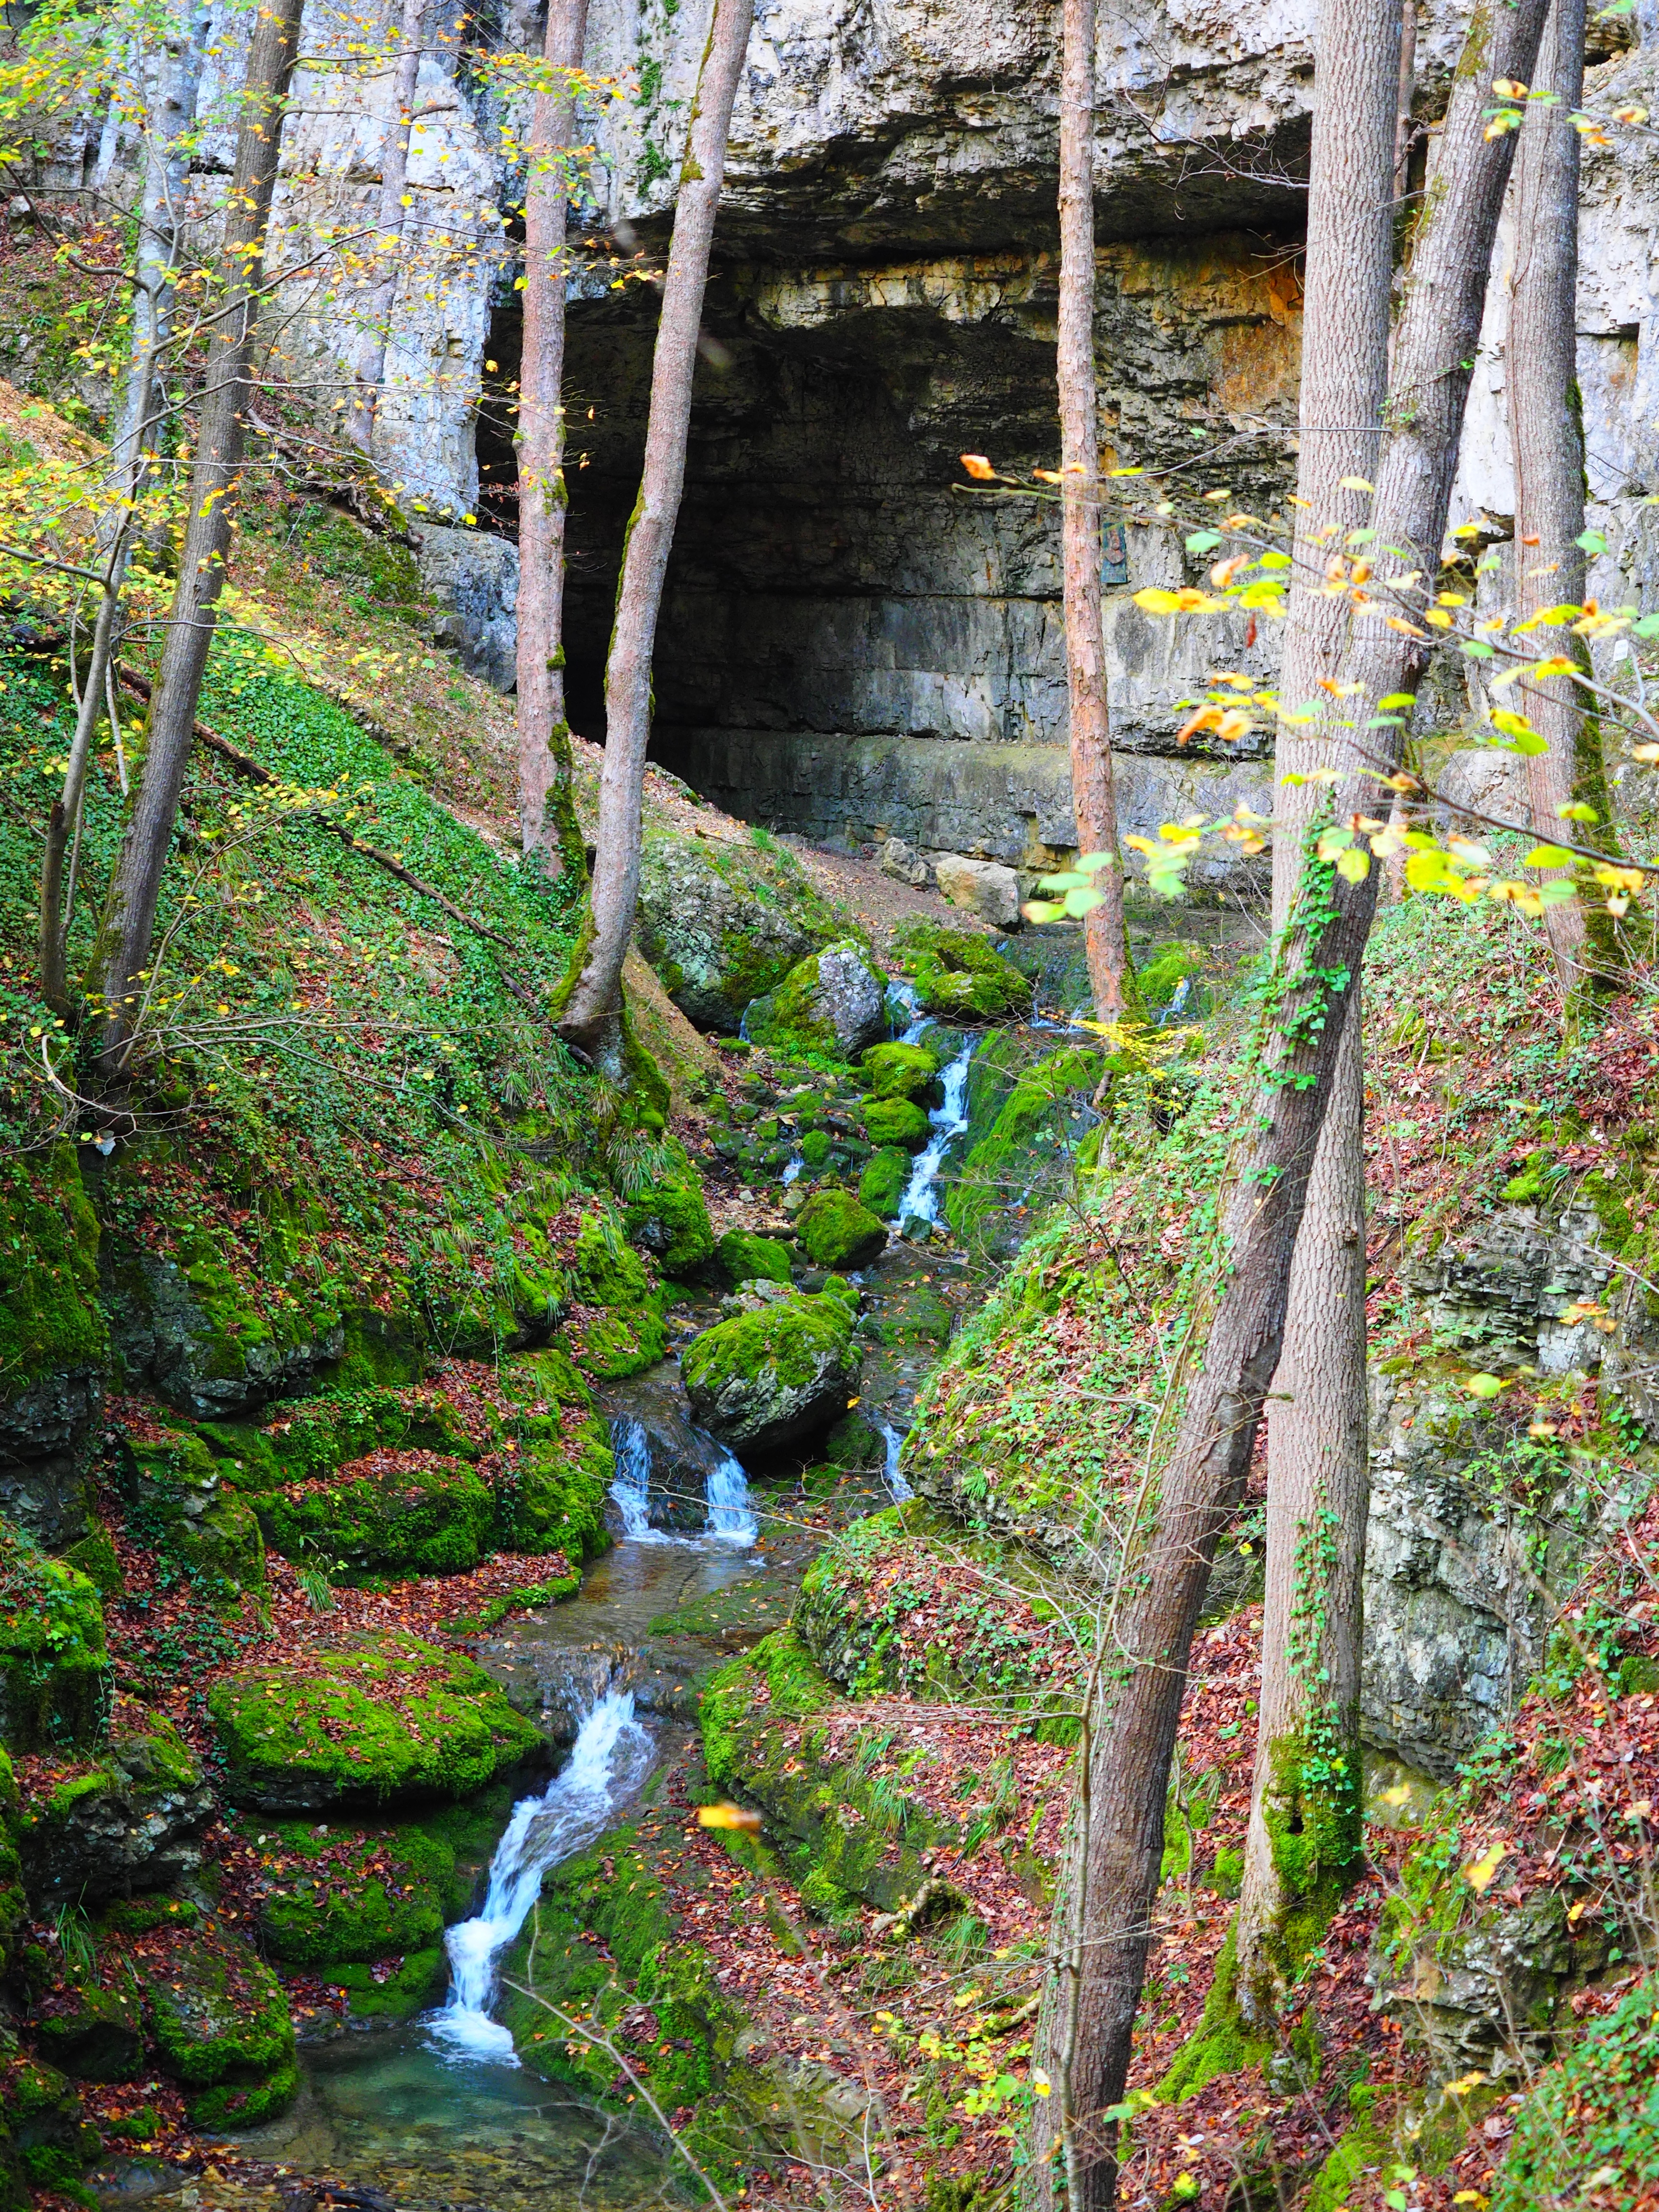
tree, water, forest, rock, waterfall, leaf, flower, river, stream, cave, green, autumn, gorge, garden, waterway, waterfalls, woodland, water feature, karst, bad urach, swabian alb, baden wurttemberg, water cave, falkensteiner cave, grave stetten, active water cave, elsach